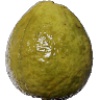
Label: guava